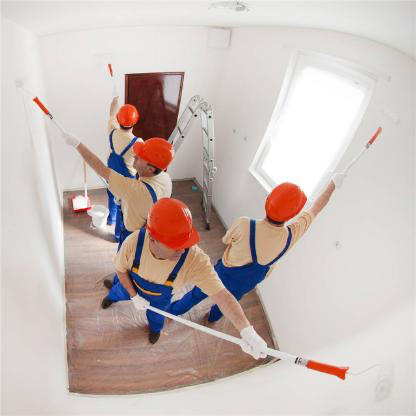
Objects in the image:
label: helmet
label: helmet
label: helmet
label: helmet